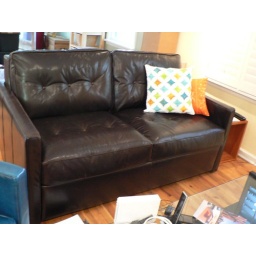
american leather sleeper sofa (natasha) &amp;amp; recliner (kristina) in flagstaff leather chocolate &amp;amp; deep water